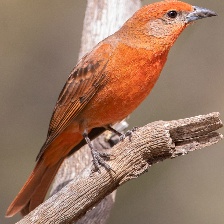
Species: HEPATIC TANAGER
Scientific name: PIRANGA FLAVA